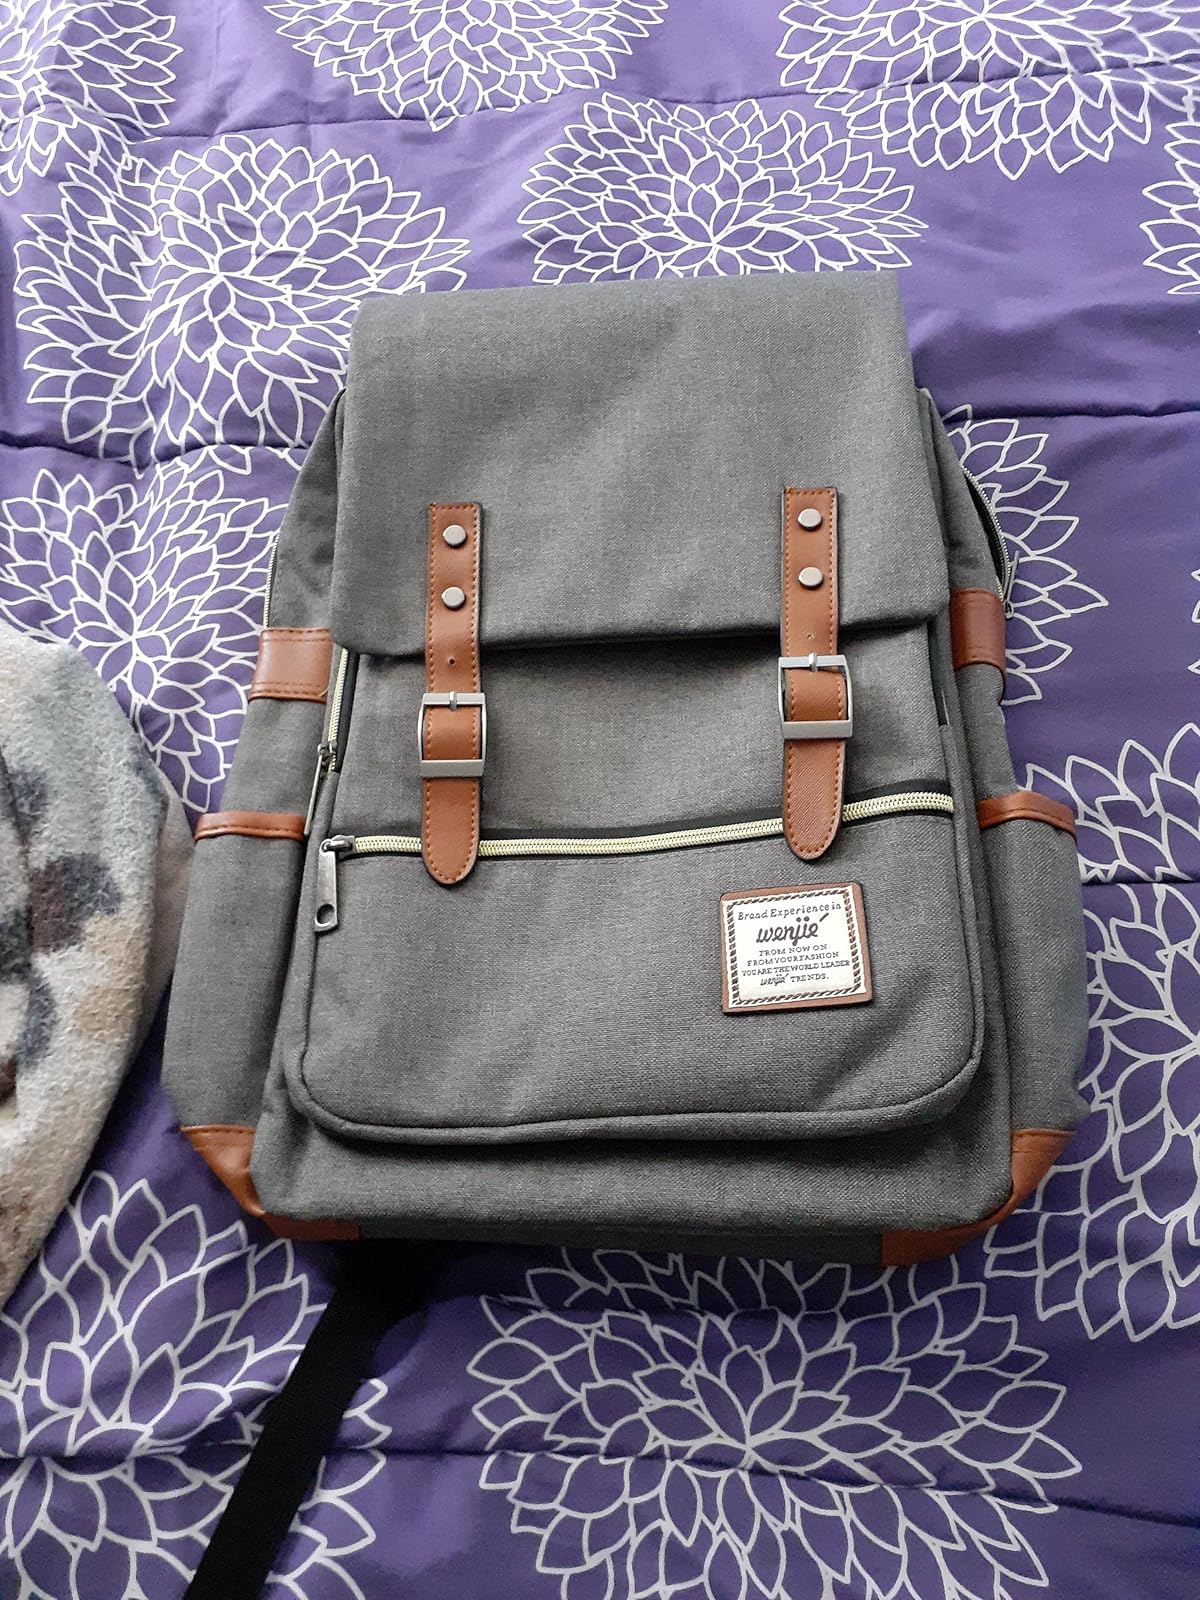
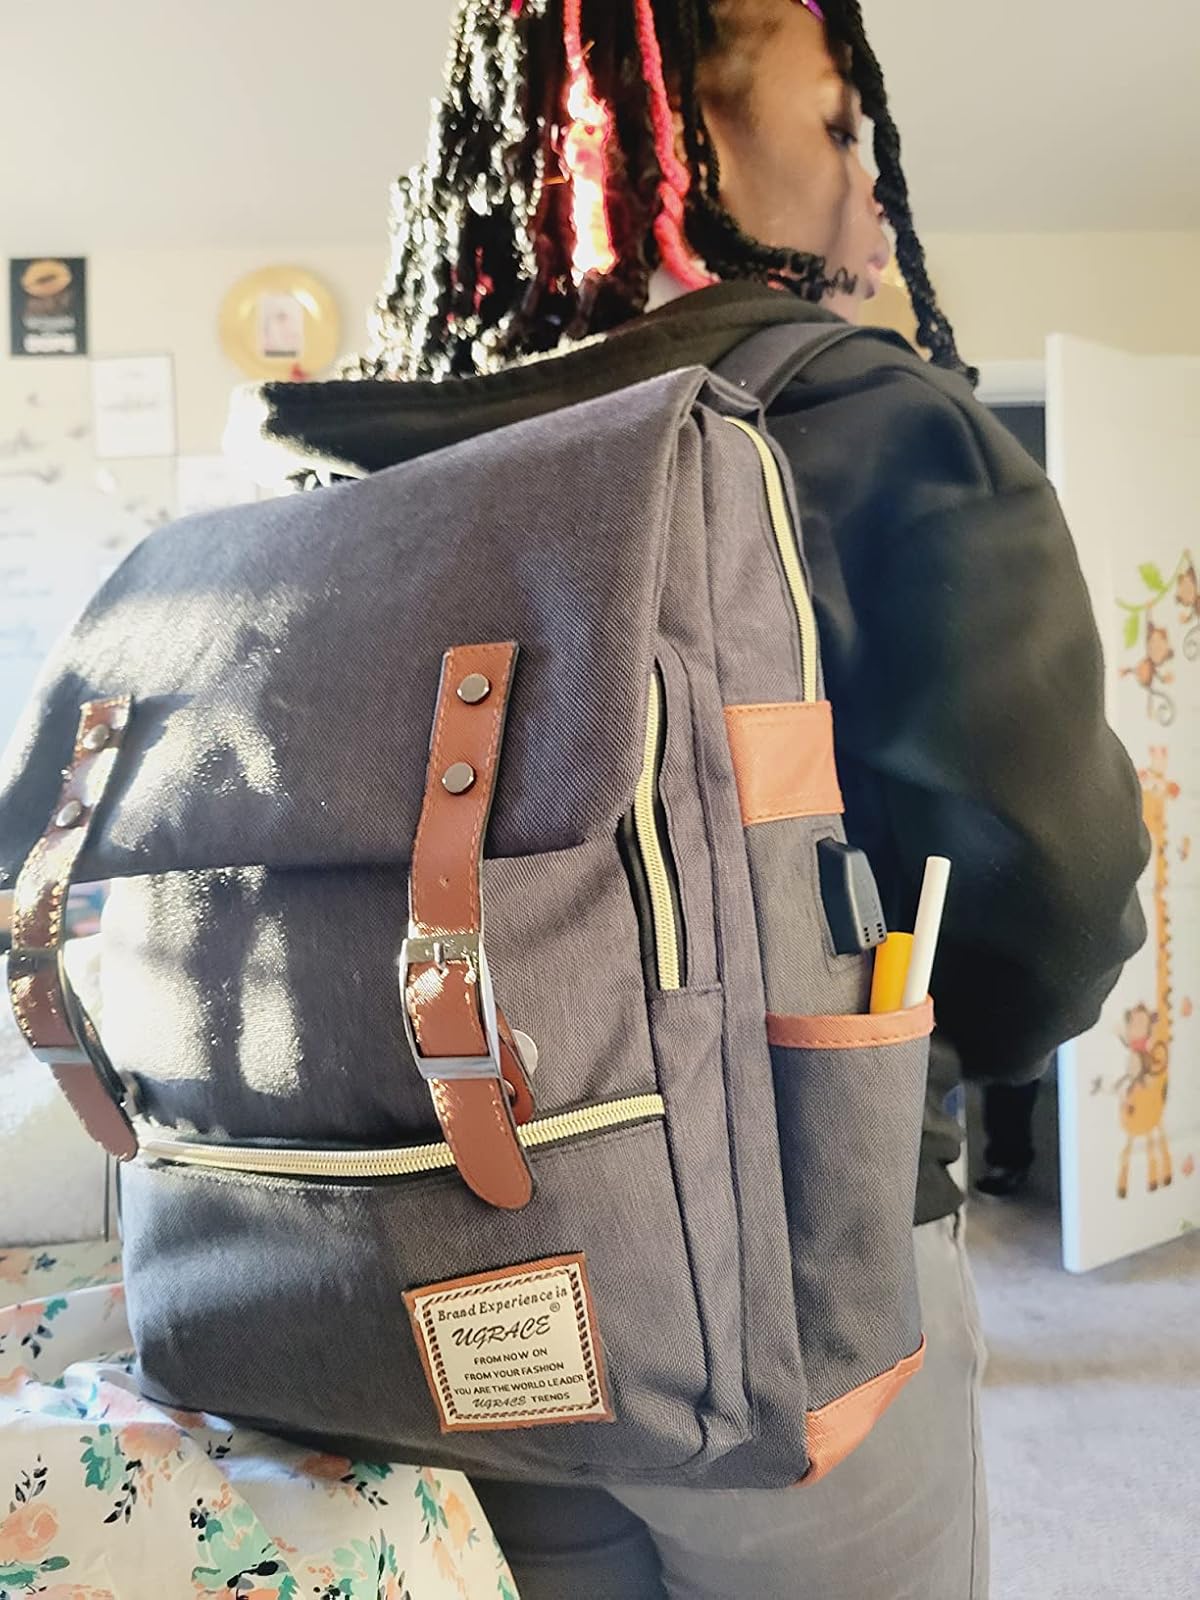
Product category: bag
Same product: yes